Casuarina pauper

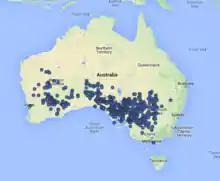
Occurrence records of "Casuarina pauper" within Australia.

Black oak grows in red-brown soils on open woodland, sometimes with "Callitris gracilis", and is widespread across southern Australia, including in the far south-west of Queensland, western New South Wales, north-western Victoria, South Australia, and inland Western Australia.